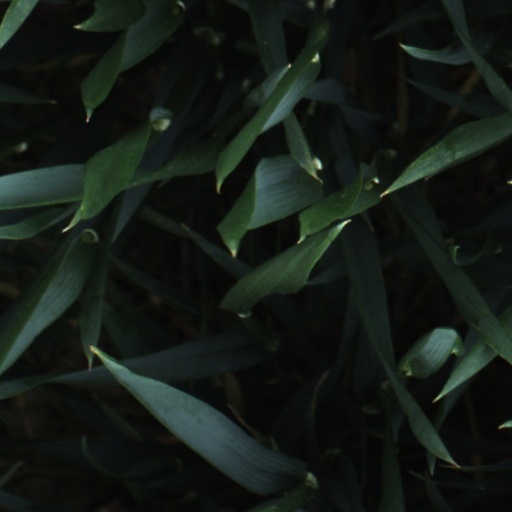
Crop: wheat